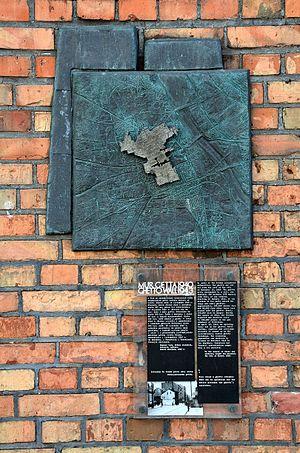
Les mémoriaux du mur du ghetto de Varsovie – sont un ensemble de 22 plaques commémoratives rappelant les limites ghetto de Varsovie dans les quartiers Wola et Śródmieście.